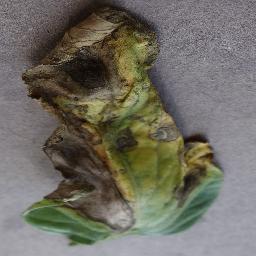
Label: Tomato___Early_blight